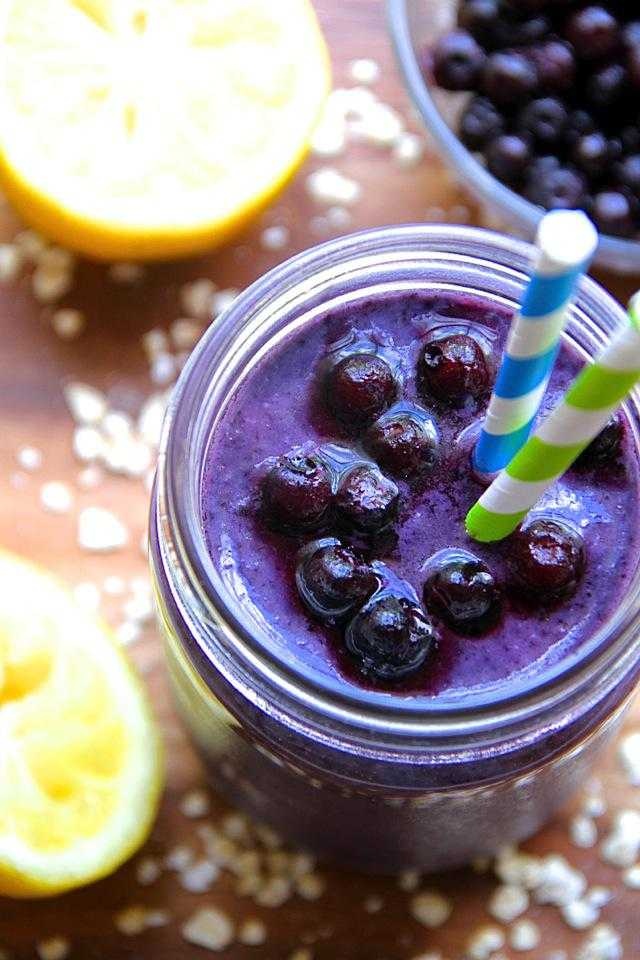
Label: Blueberry